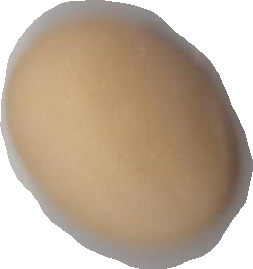
Variety: Anjasmoro